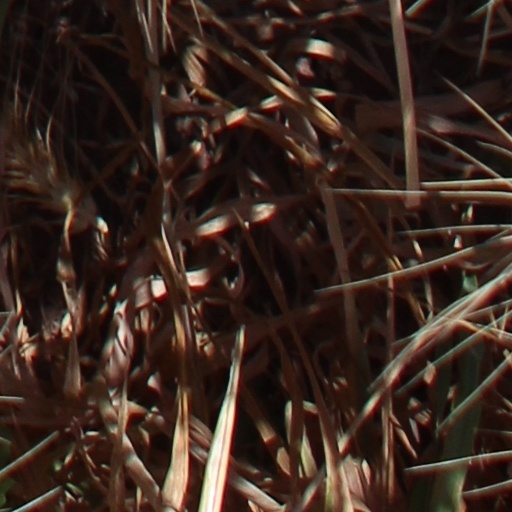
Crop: wheat